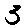
Label: 3